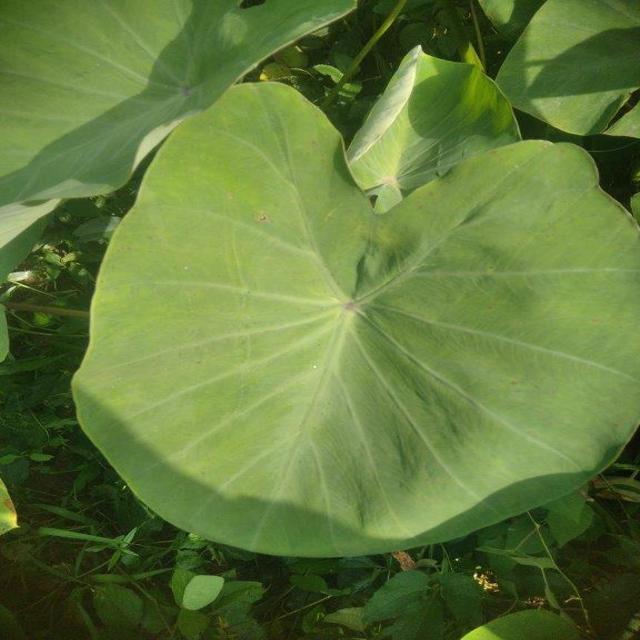
Label: Healthy